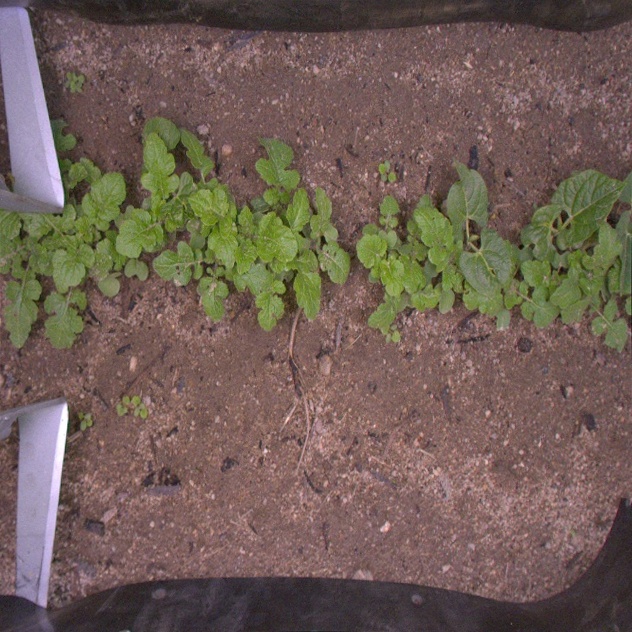
Crop: bean
Objects: bean, bean, stem_bean, stem_bean